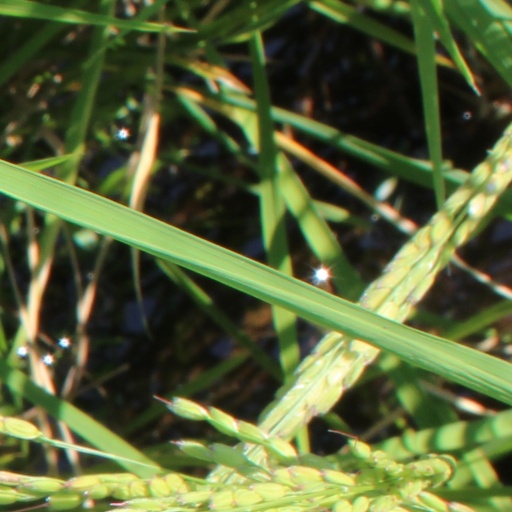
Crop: rice